Viola (trawler)

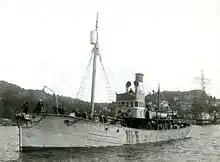
"Dias" as whale catcher

Many vessels from Hellyer's North Sea fleet were lost during the war. After the war Hellyer decided to concentrate on the distant fishing grounds off the coast of Iceland and the Barents Sea. Consequently, in 1918 they sold-off the remaining North Sea trawlers, including "Viola", which they sold to Massey & Sons. In the following year Massey sold her to L. Thorsen of Norway, who renamed her "Kapduen". The whaling firm of Nils Torvald Nielsen Alonso acquired Thorsen and converted "Kapduen" for whaling, fitting her with a new bridge forward of the funnel.